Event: Nepal Earthquake
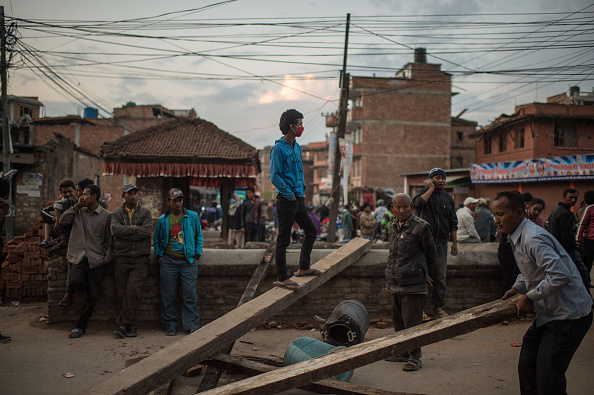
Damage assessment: damage